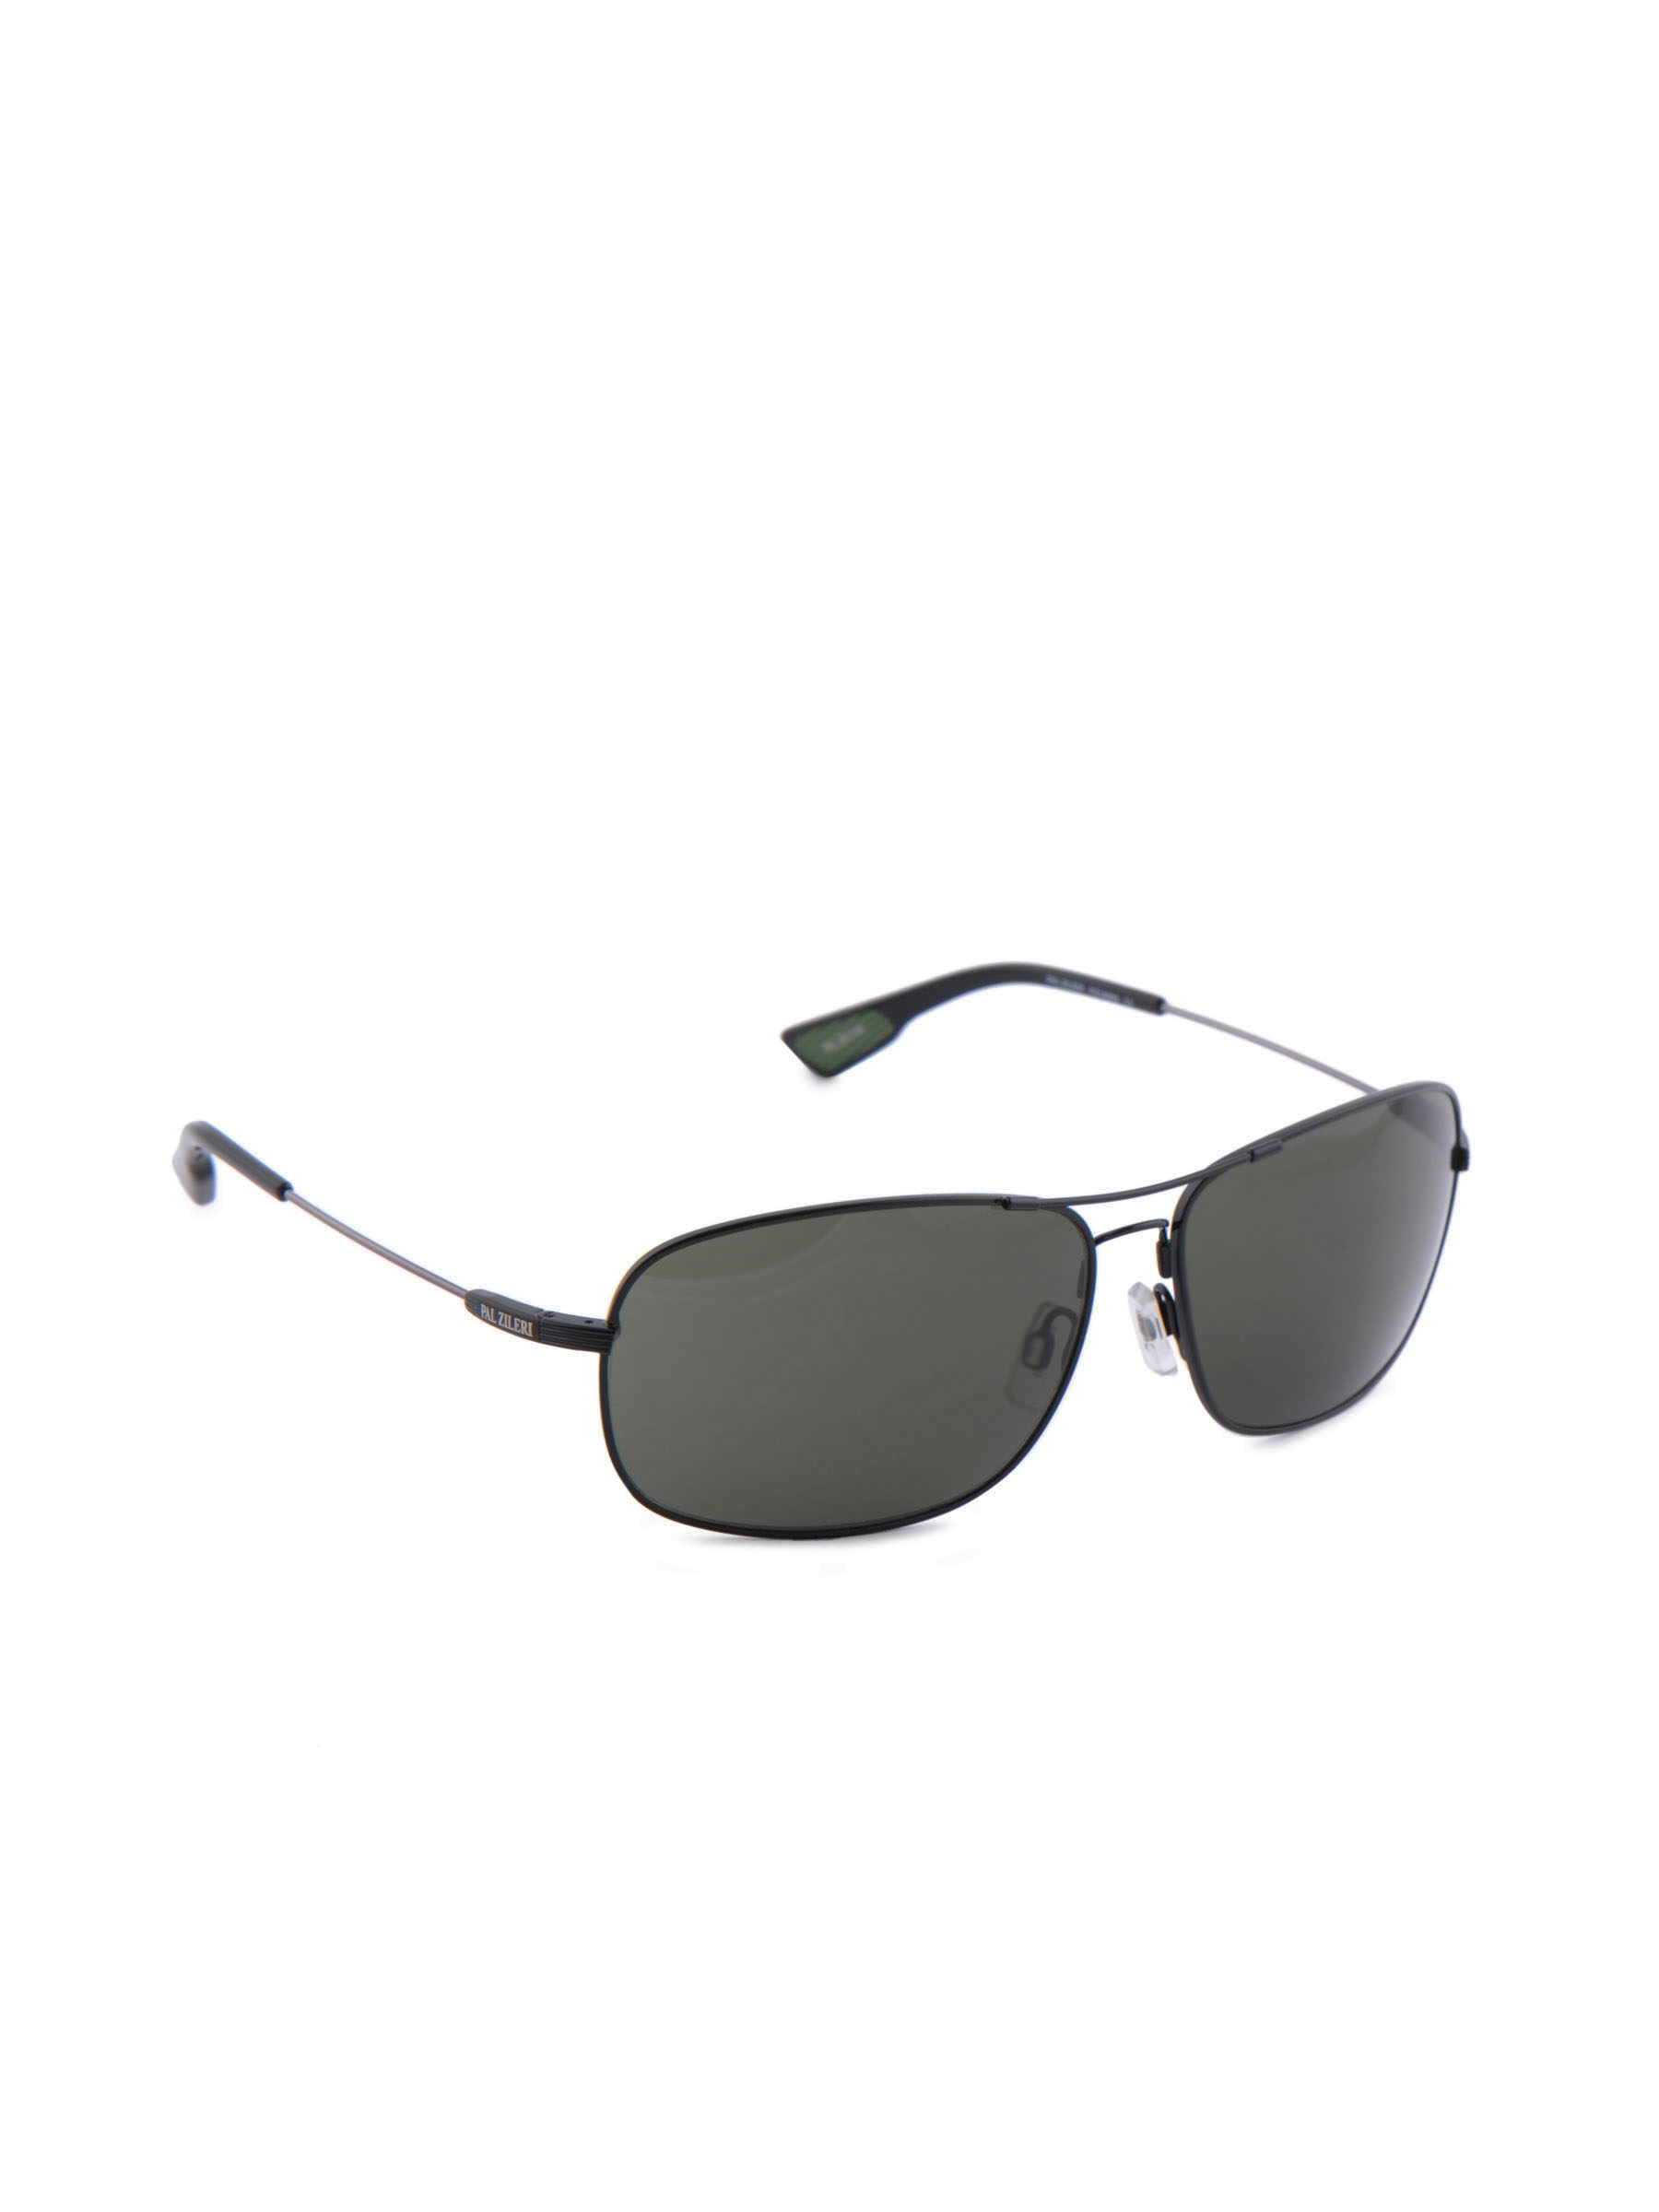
Pal Zileri Men Casual Black Frame Sunglasses
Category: Accessories / Eyewear / Sunglasses
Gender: Men
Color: Black
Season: Winter 2016
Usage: Casual